Bognor Regis railway station

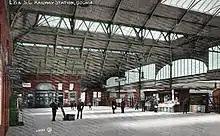
Concourse of Bognor station in 1905

Bognor station suffered partial destruction twice: it was blown down in a gale in 1897, and then burned down in 1899. The present station buildings by the company architect C.D. Collins date from 1902 and have achieved grade II listed building status as a complete example of an Edwardian period seaside station terminus.